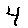
Label: 4